1924 Vanderbilt Commodores football team

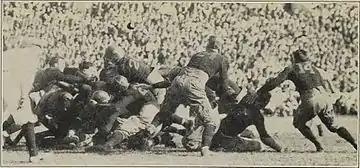
Picture from the game. Wakefield is far right.

The Marines gained from an exchange of punts after this, and started a drive from their own 25-yard line which ended in a touchdown. Quantico captain and quarterback Frank Goettge and fullback Orville Neal starred on the drive. On fourth down, a pass to end Lawson Sanderson got the score. Vanderbilt then gained on a 59-yard drive of its own with a flurry of forward passes; as well as runs from Tom Ryan through the line and Gil Reese around it. Reese eventually ran into the end zone. The point after was good.